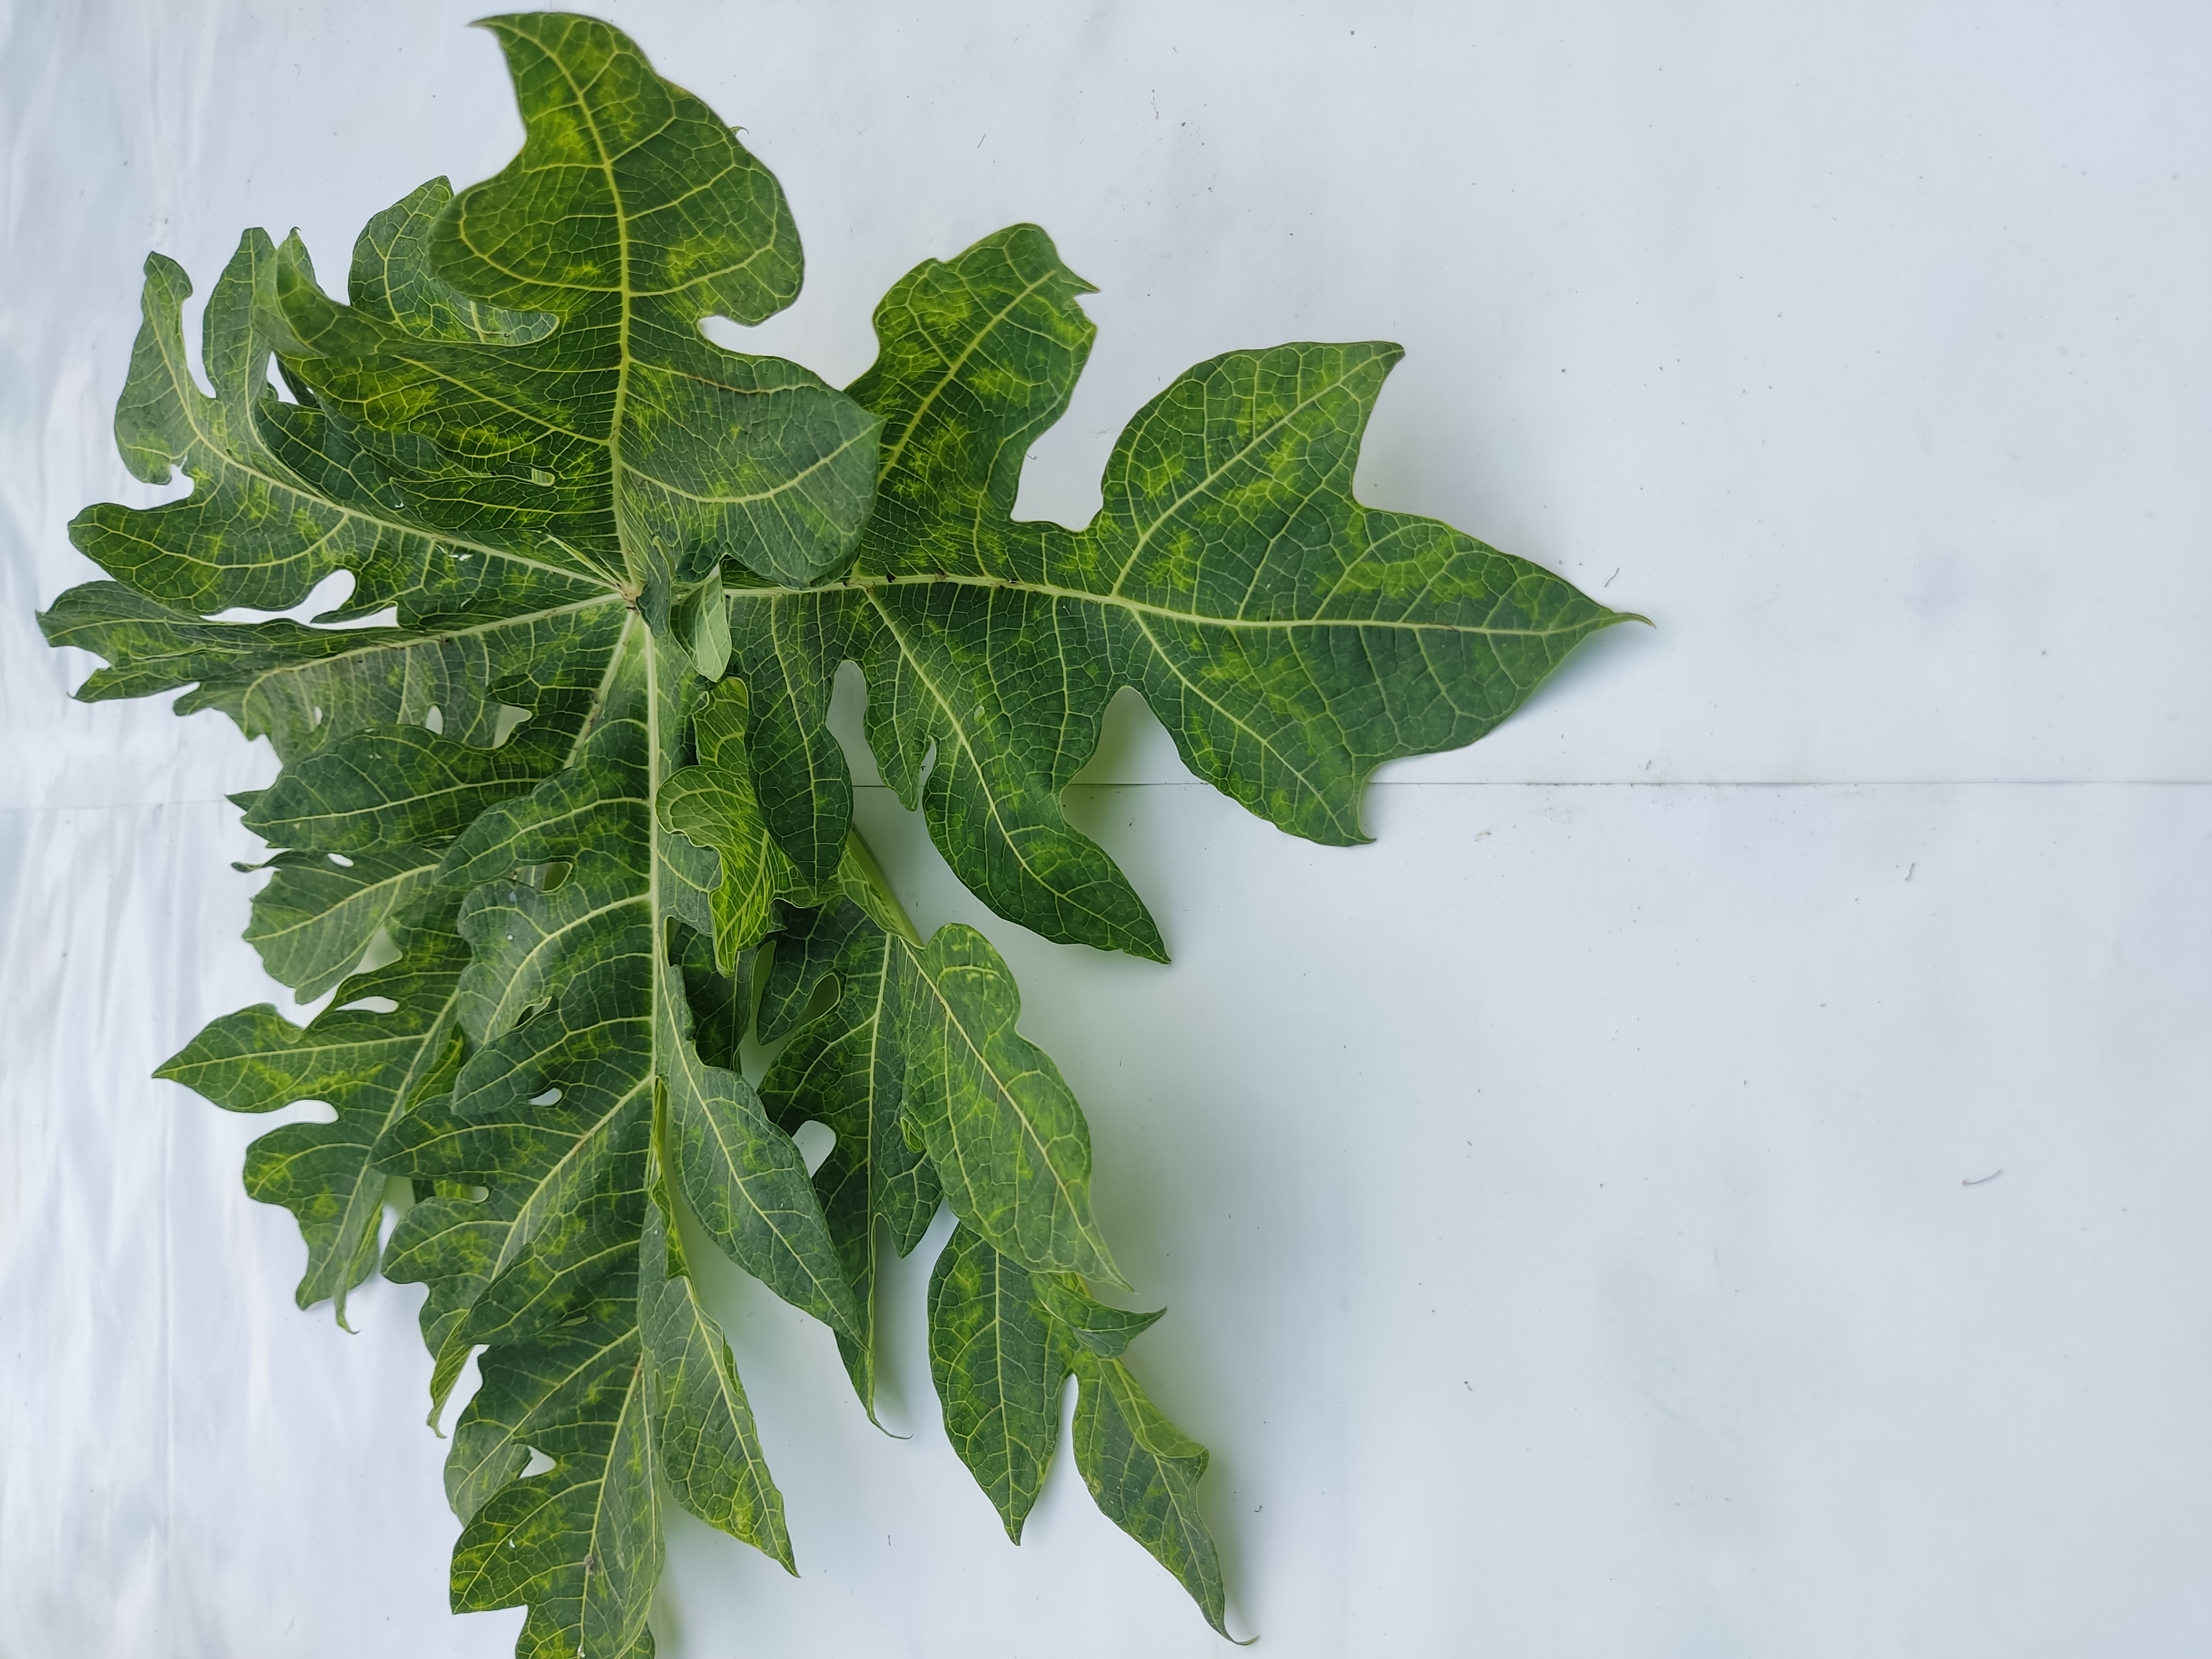
Label: Mosaic